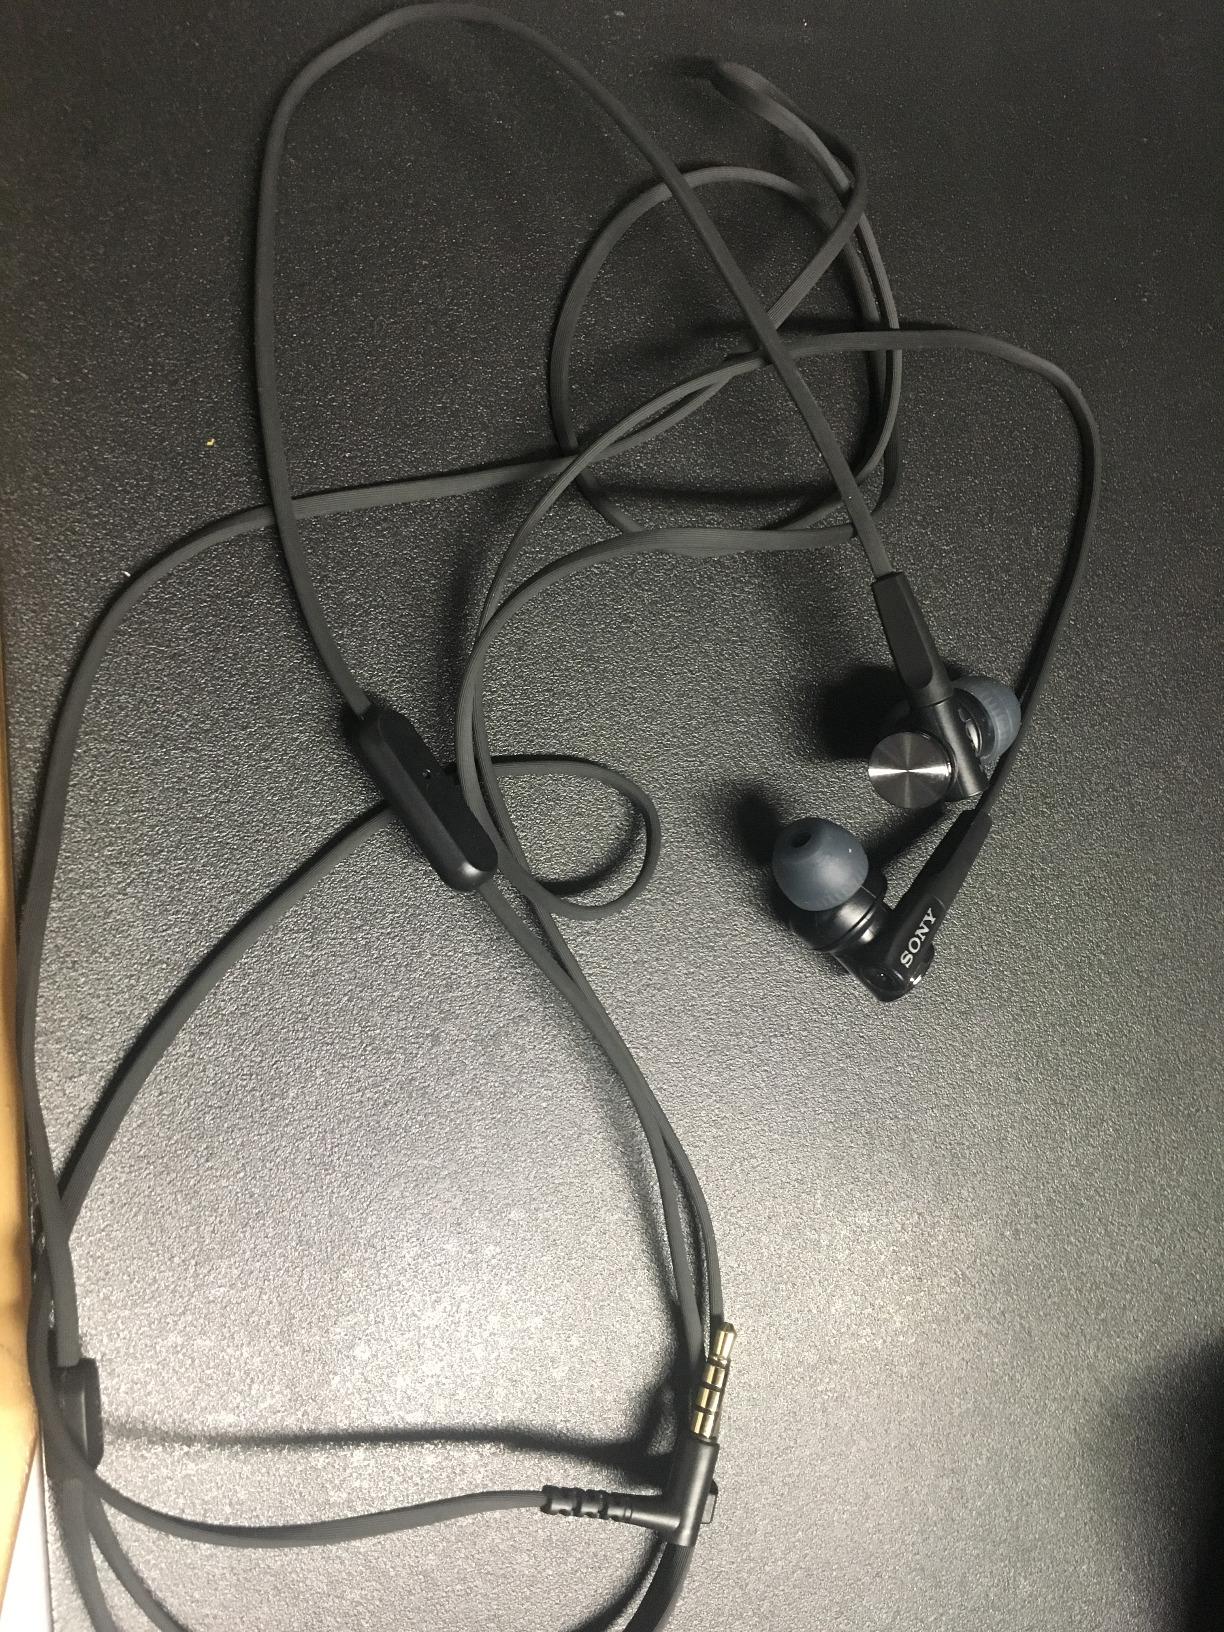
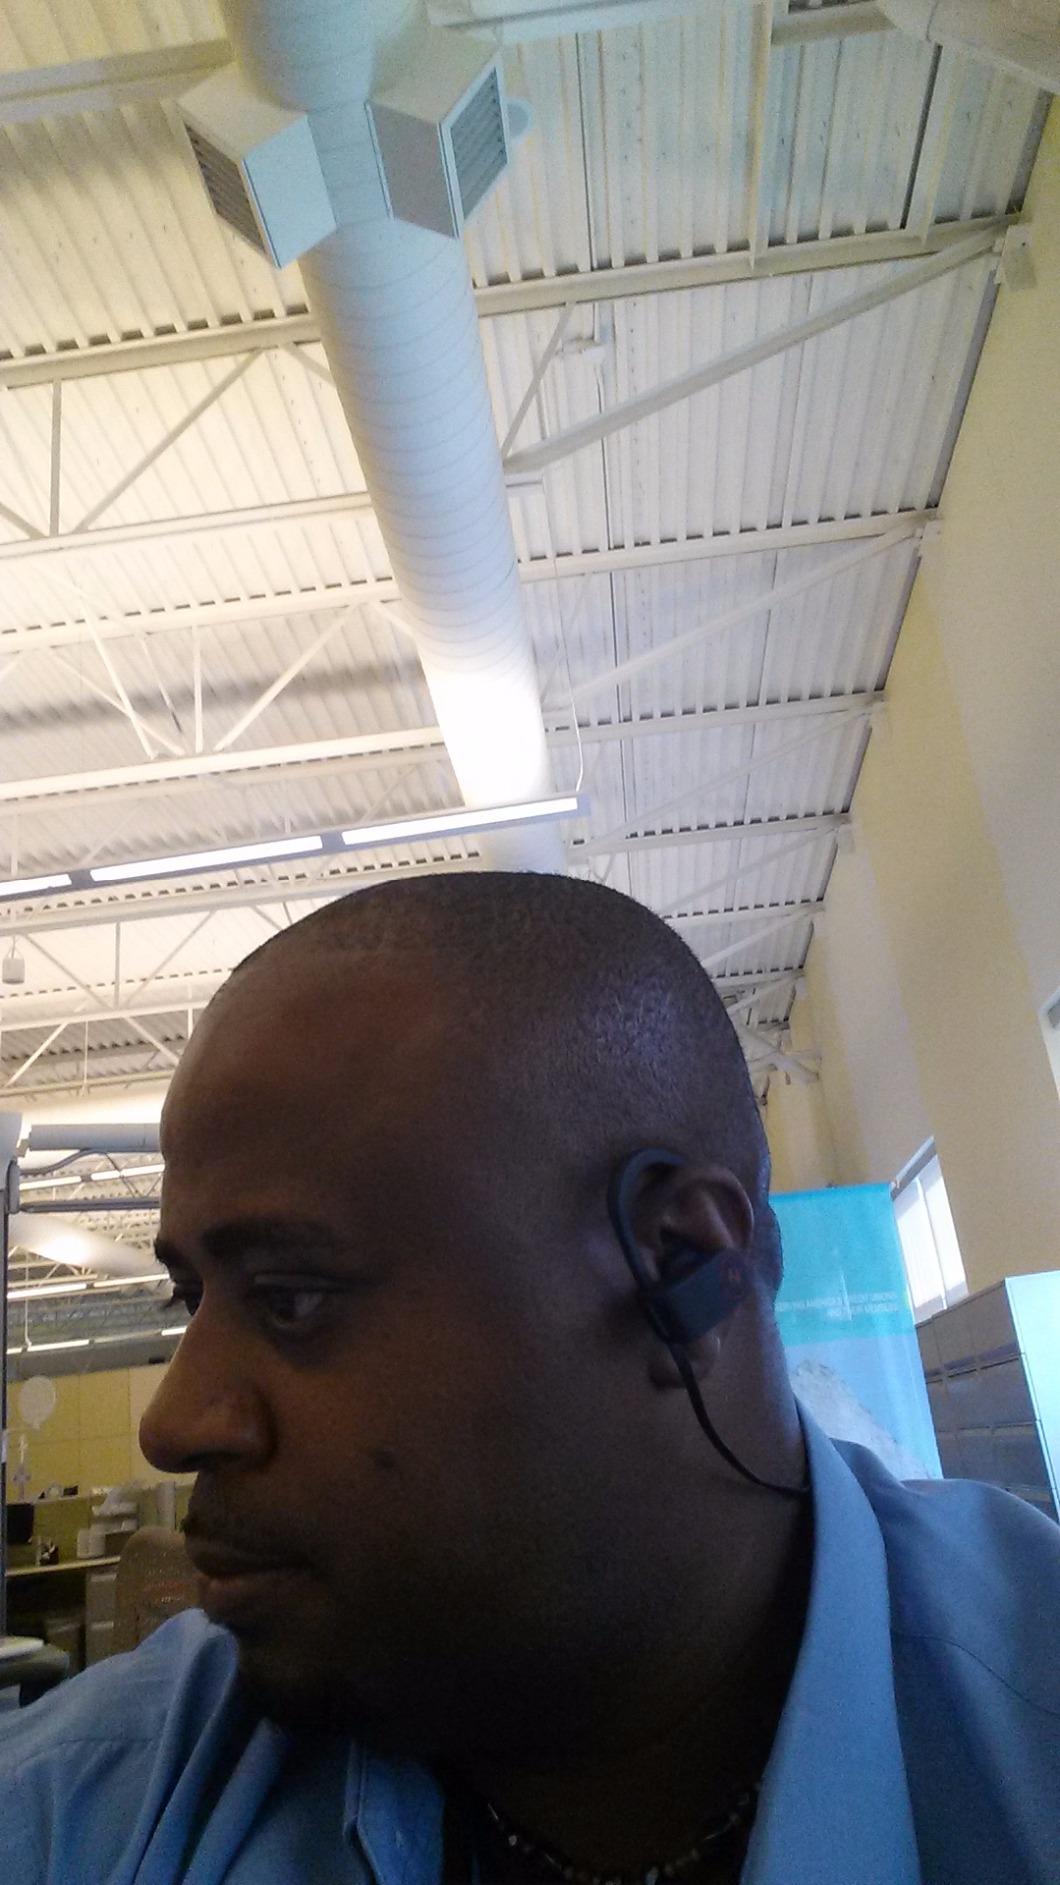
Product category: headphones
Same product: no